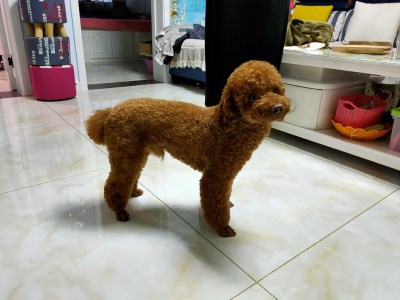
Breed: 7449-n000128-teddy